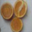
Label: orange